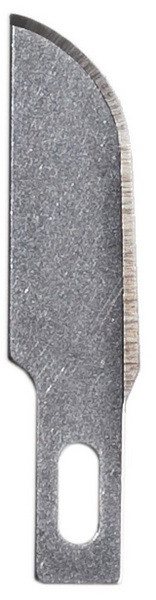
Exc20010 - #10 Curved Blade
Exc20010 - #10 Curved Blade PLEASE NOTE: This item only ships within Canada and is not available to US or International Customers
Brand: Excel
Category: Arts & Entertainment > Hobbies & Creative Arts > Arts & Crafts > Art & Crafting Tool Accessories > Craft Knife Blades